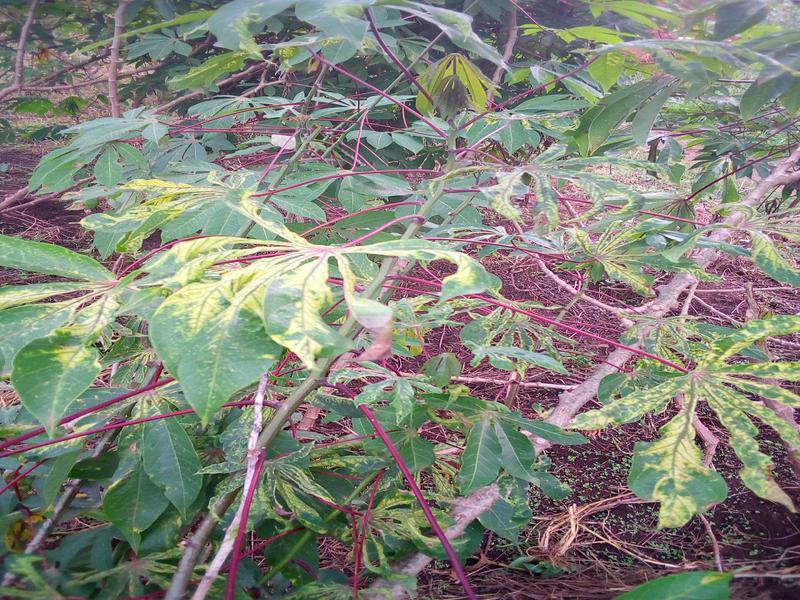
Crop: cassava
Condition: mosaic_disease